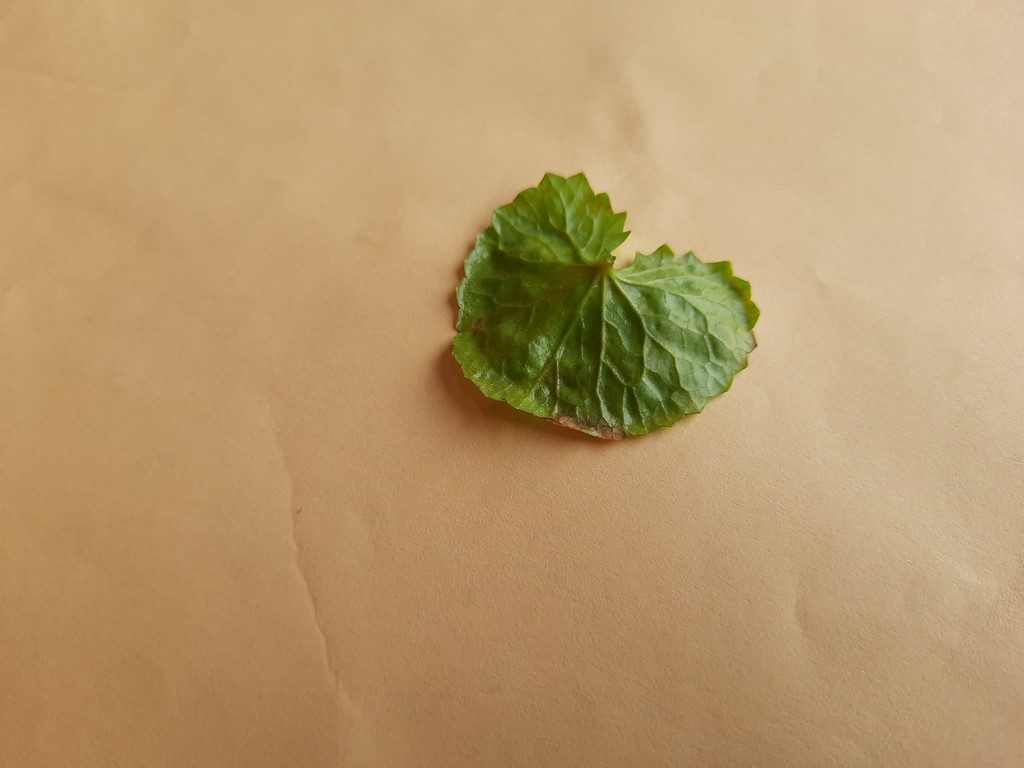
Label: Unhealthy